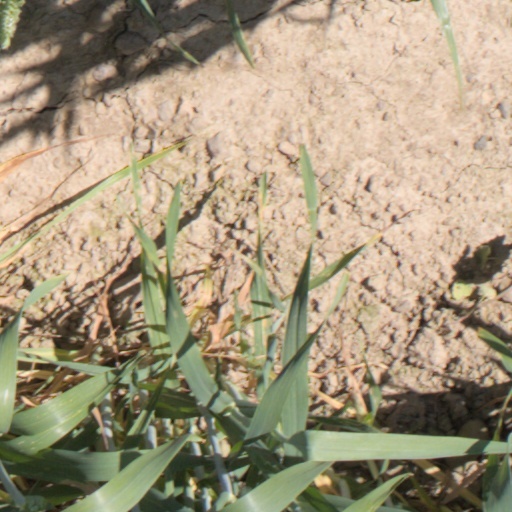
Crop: wheat